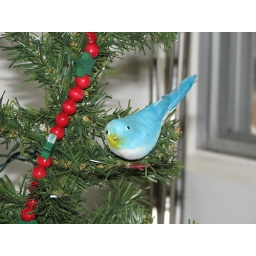
A random blue bird that perches on my Christmas tree, beside the garland of wooden beads.